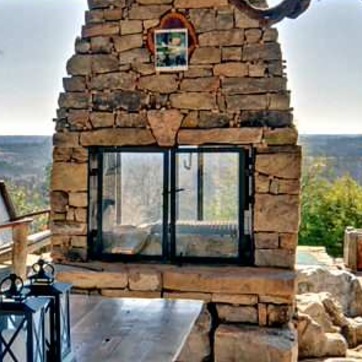
Material: glass